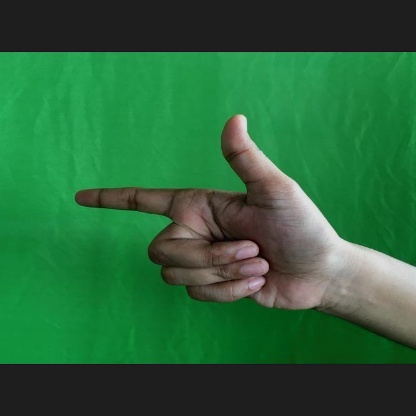
Mudra: Chandrakala